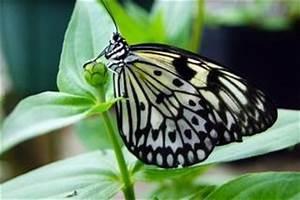
butterfly